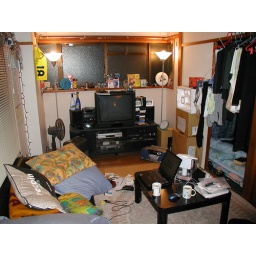
Messy, but cozy. This was before Sumika made the curtains for the window above the TV...